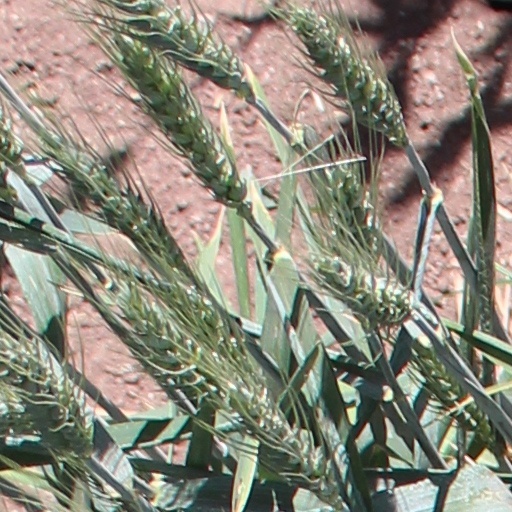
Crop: wheat